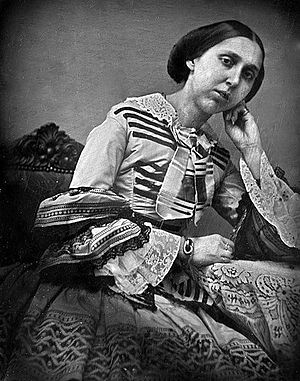
Prinsesse Eugénie af Sverige / Biografi
Prinsesse Eugénie
Prinsesse Eugénie var en svensk-norsk prinsesse. Hun var Kong Oscar 1.'s eneste datter.